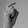
ASL letter: X